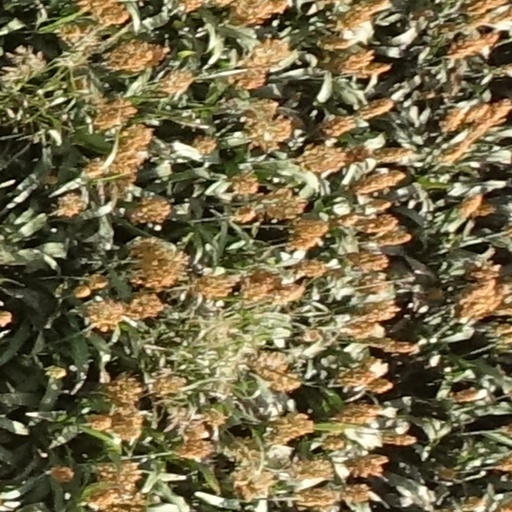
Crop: sorghum